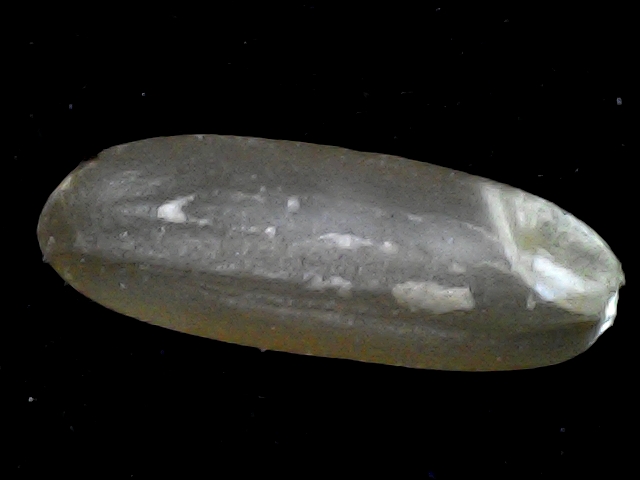
Rice variety: BR23